1991 in Colombia

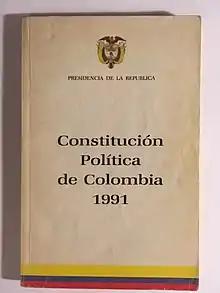
Published copy of the 1991 Constitution

4 July – The 1991 Colombian Constitution is promulgated. This results in the establishment of the: